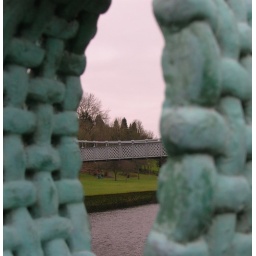
Old suspension bridge over river Nith